National Institute of Traumatology and Orthopedic Rehabilitation

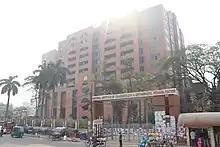
National Institute of Traumatology and Orthopaedic Rehabilitation (NITOR)

The National Institute of Traumatology & Orthopaedic Rehabilitation (NITOR) is an orthopedic hospital and undergraduate and post-graduate institute in Sher-e-Bangla Nagar, Dhaka, Bangladesh. It was established in 1972 by the Government of Bangladesh as the Shaheed Suhrawardy Hospital. The original planning and construction was of earlier in the late 60s. It was halted as Liberation War brokeout and could not finish on time. In October 2002 the name of the institute was changed to National Institute of Traumatology & Orthopaedic Rehabilitation (NITOR). NITOR is affiliated to the University of Dhaka and to Bangabandhu Sheikh Mujib Medical University.